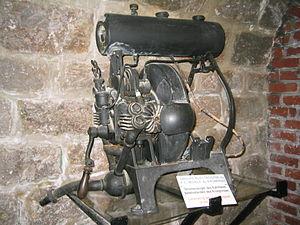
Groupe électrogène mobile allemand de la Première Guerre mondiale (in coll. Fort de Vaux, Verdun)
Un groupe électrogène est un dispositif autonome capable de produire de l'électricité. La plupart des groupes sont constitués d'un moteur thermique qui actionne un alternateur. Leur taille et leur poids peuvent varier de quelques kilogrammes à plusieurs dizaines de tonnes. La puissance d'un groupe électrogène s'exprime en VA, kVA ou MVA selon la puissance. Les unités les plus puissantes sont mues par des turbines à gaz ou de gros moteurs Diesel.
Le fort de Douaumont, appelé brièvement fort Gérard, est un ouvrage fortifié situé dans la commune de Douaumont-Vaux, dans la commune déléguée de Douaumont. Il s'agit d'un des forts de la place forte de Verdun, faisant partie du système Séré de Rivières.